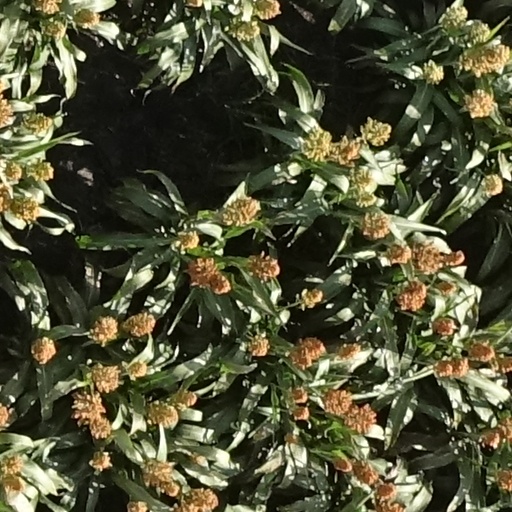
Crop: sorghum